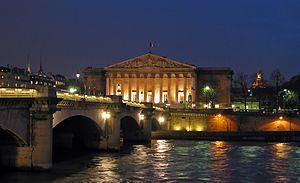
Vue de nuit du palais Bourbon, siège de l’Assemblée nationale, face à la Seine qu’enjambe le pont de la Concorde, et en arrière-plan le dôme des Invalides, à Paris (France).